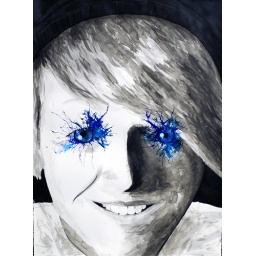
24 inches by 30 inches. Pen &amp;amp; ink with blue water color.